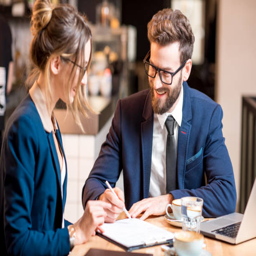
business couple at the cafe